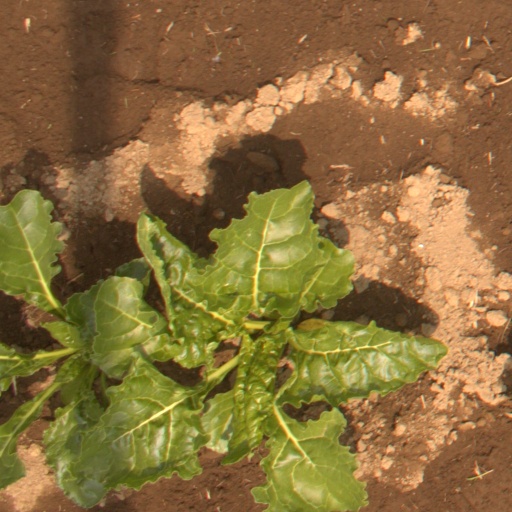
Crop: sugar beet